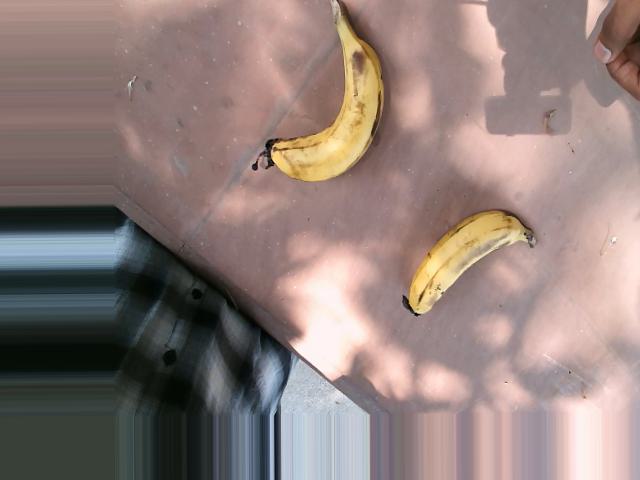
Label: Ripe_Banana